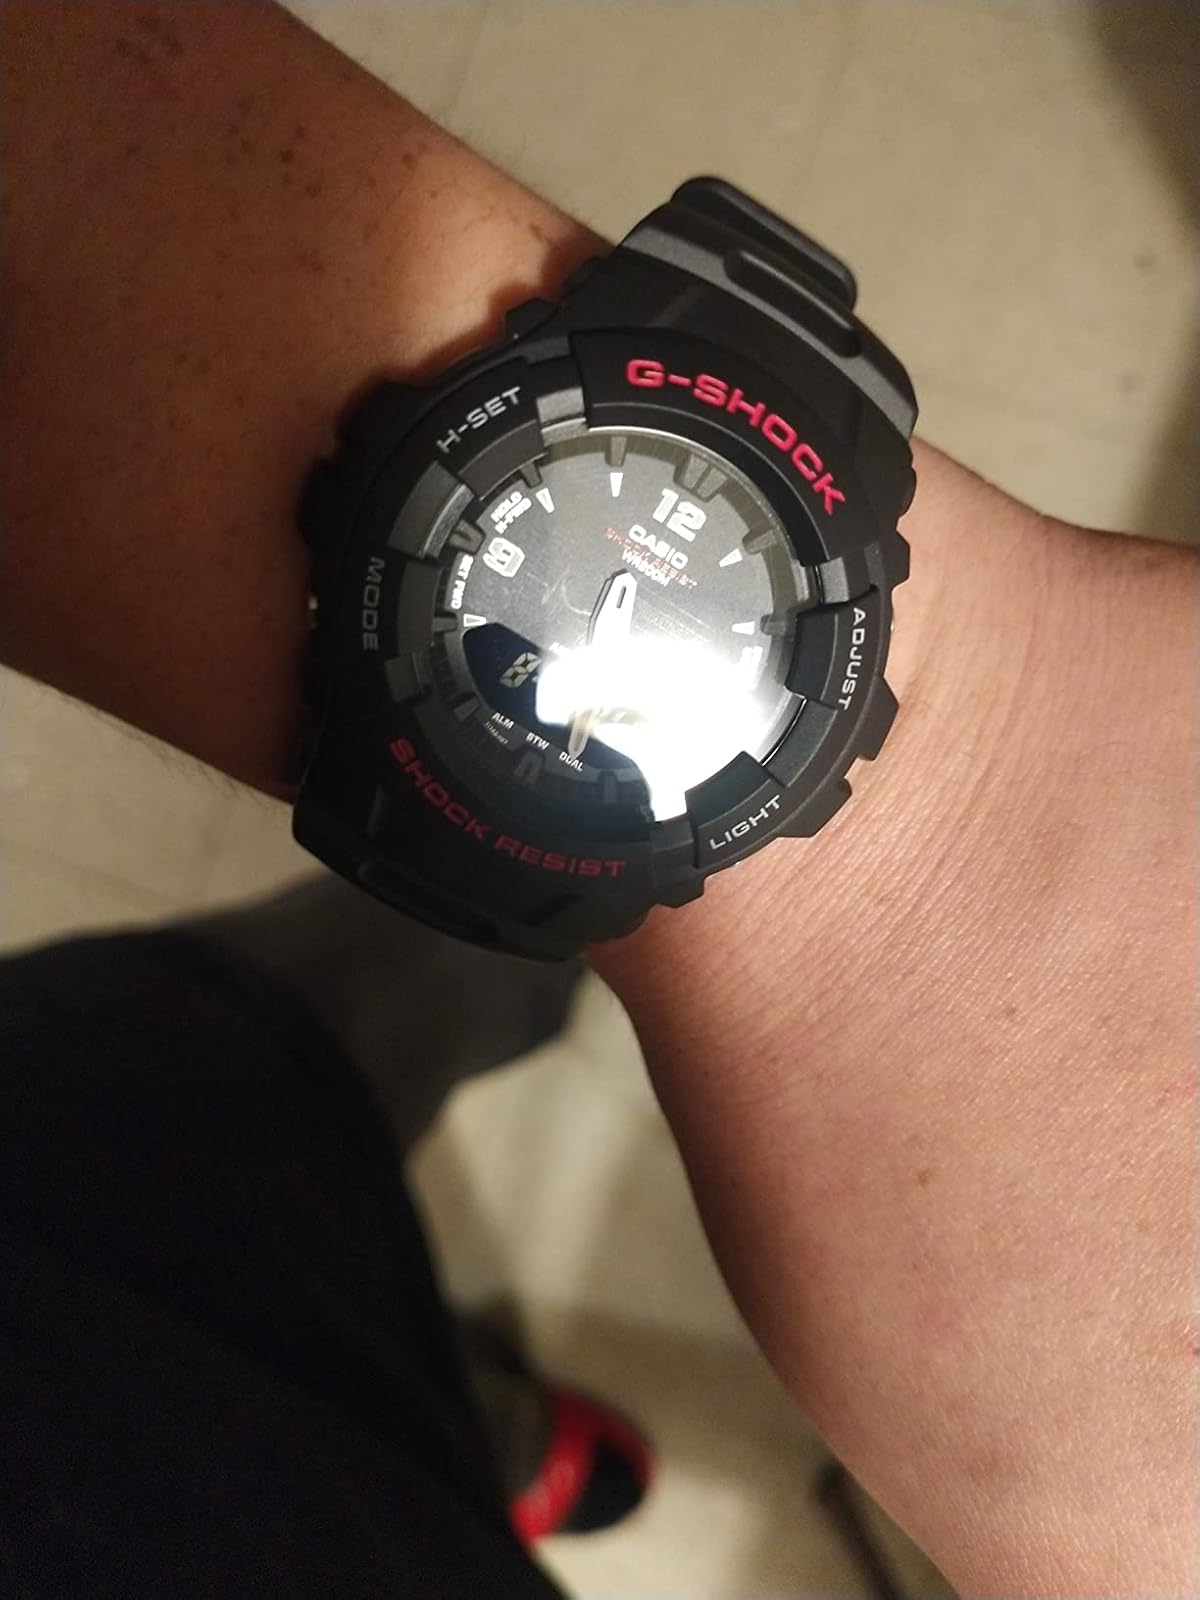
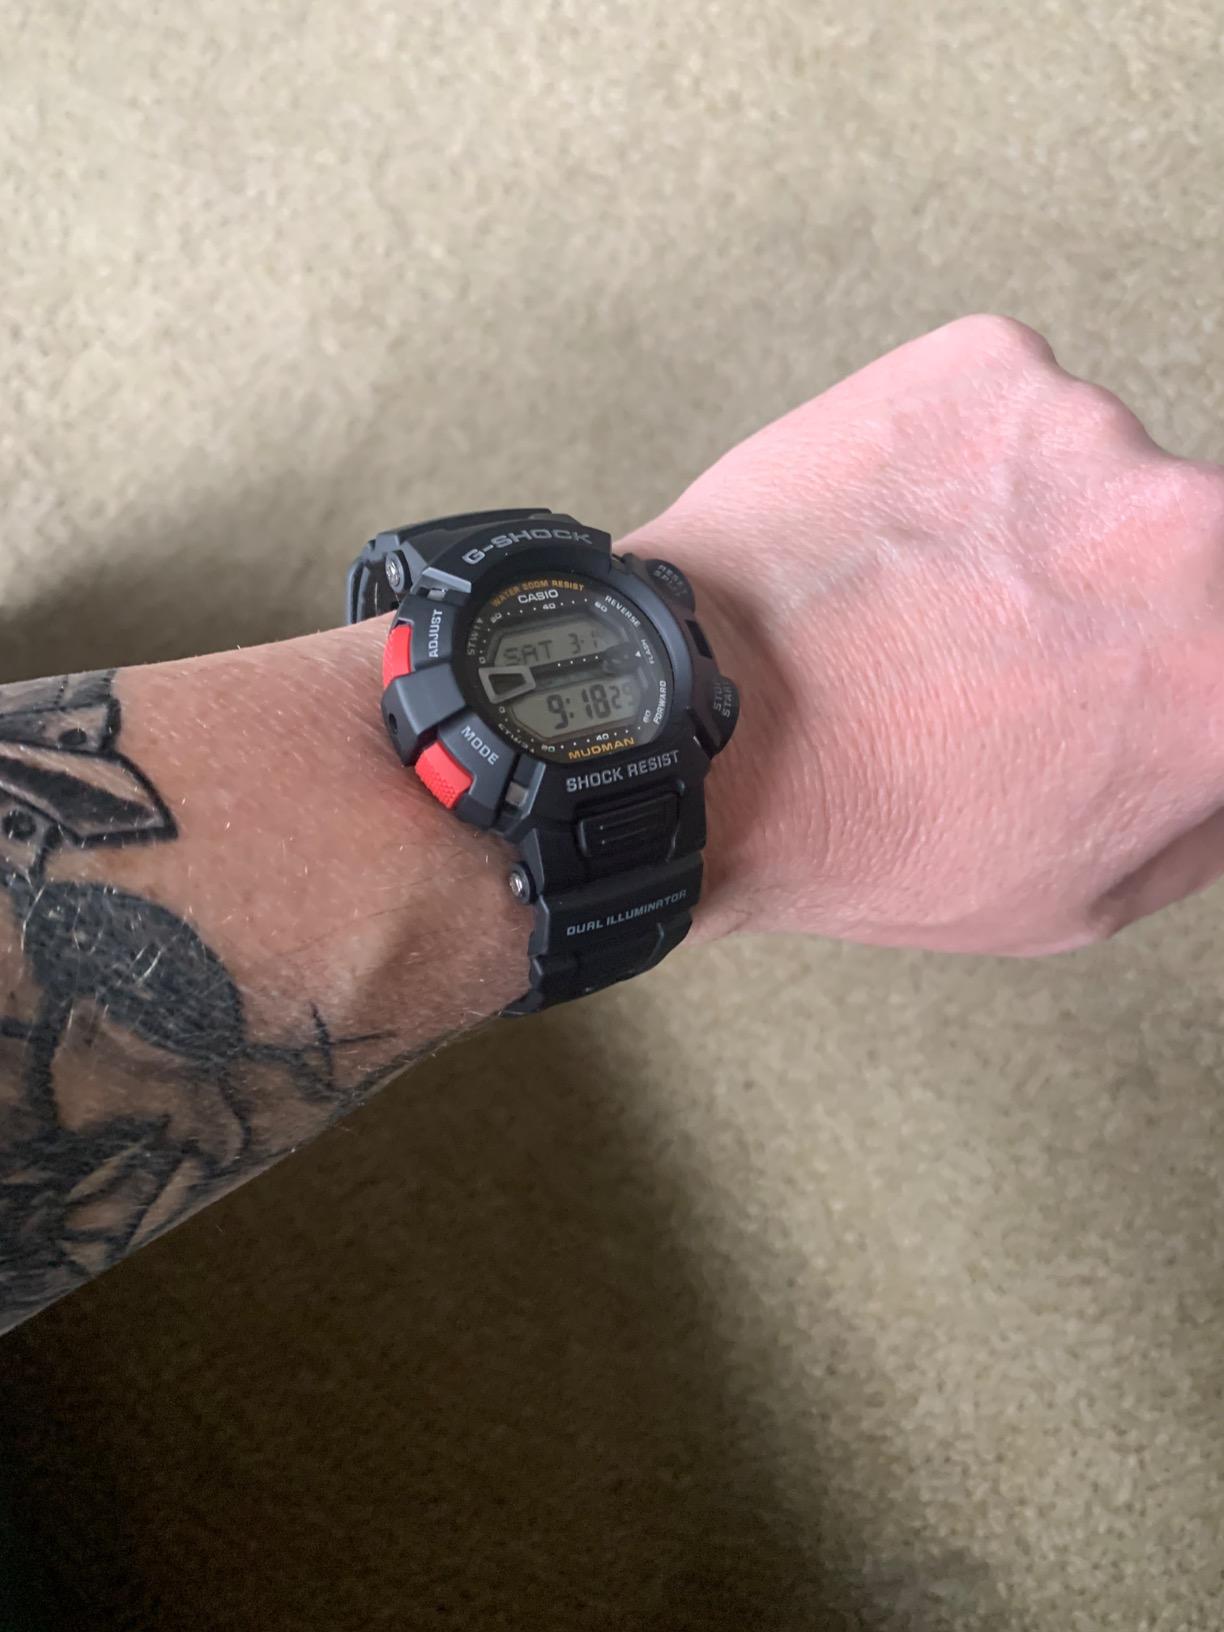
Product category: accessories_watch
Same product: no